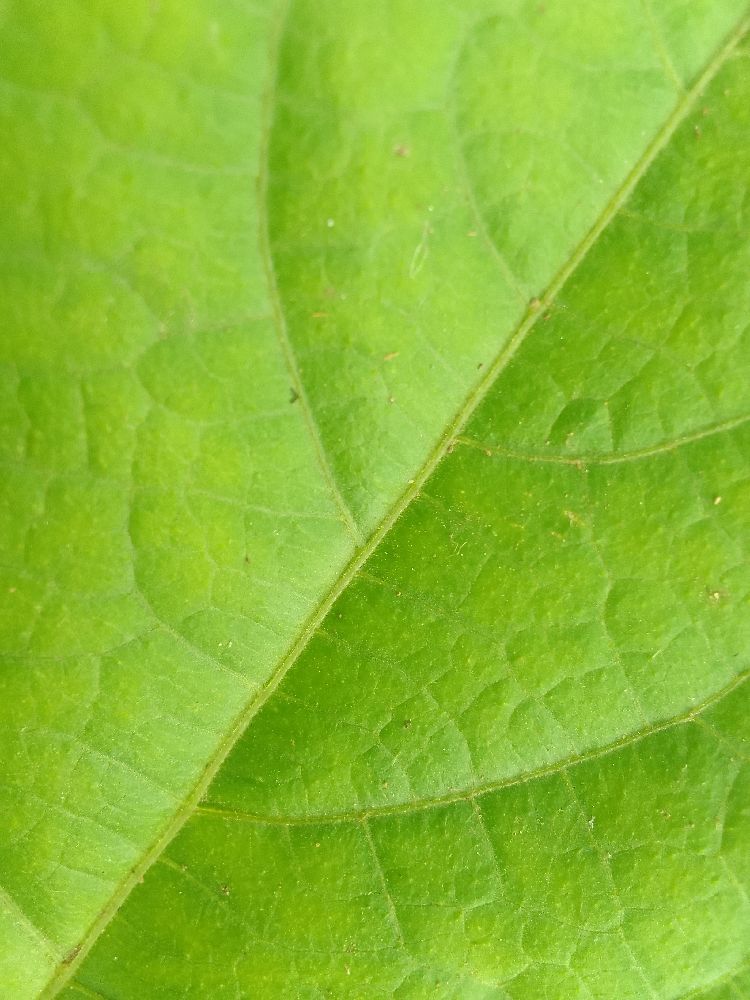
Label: healthy